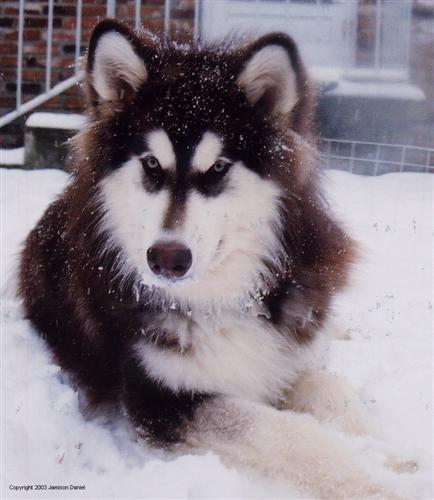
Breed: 1160-n000003-Siberian_husky